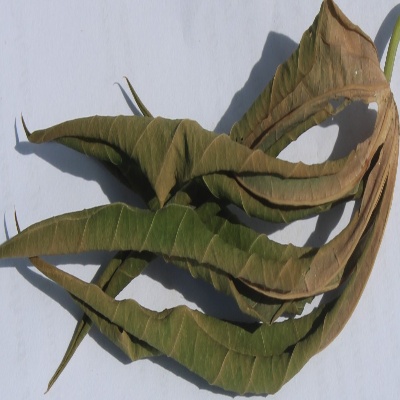
Crop: Cassava
Condition: bacterial blight